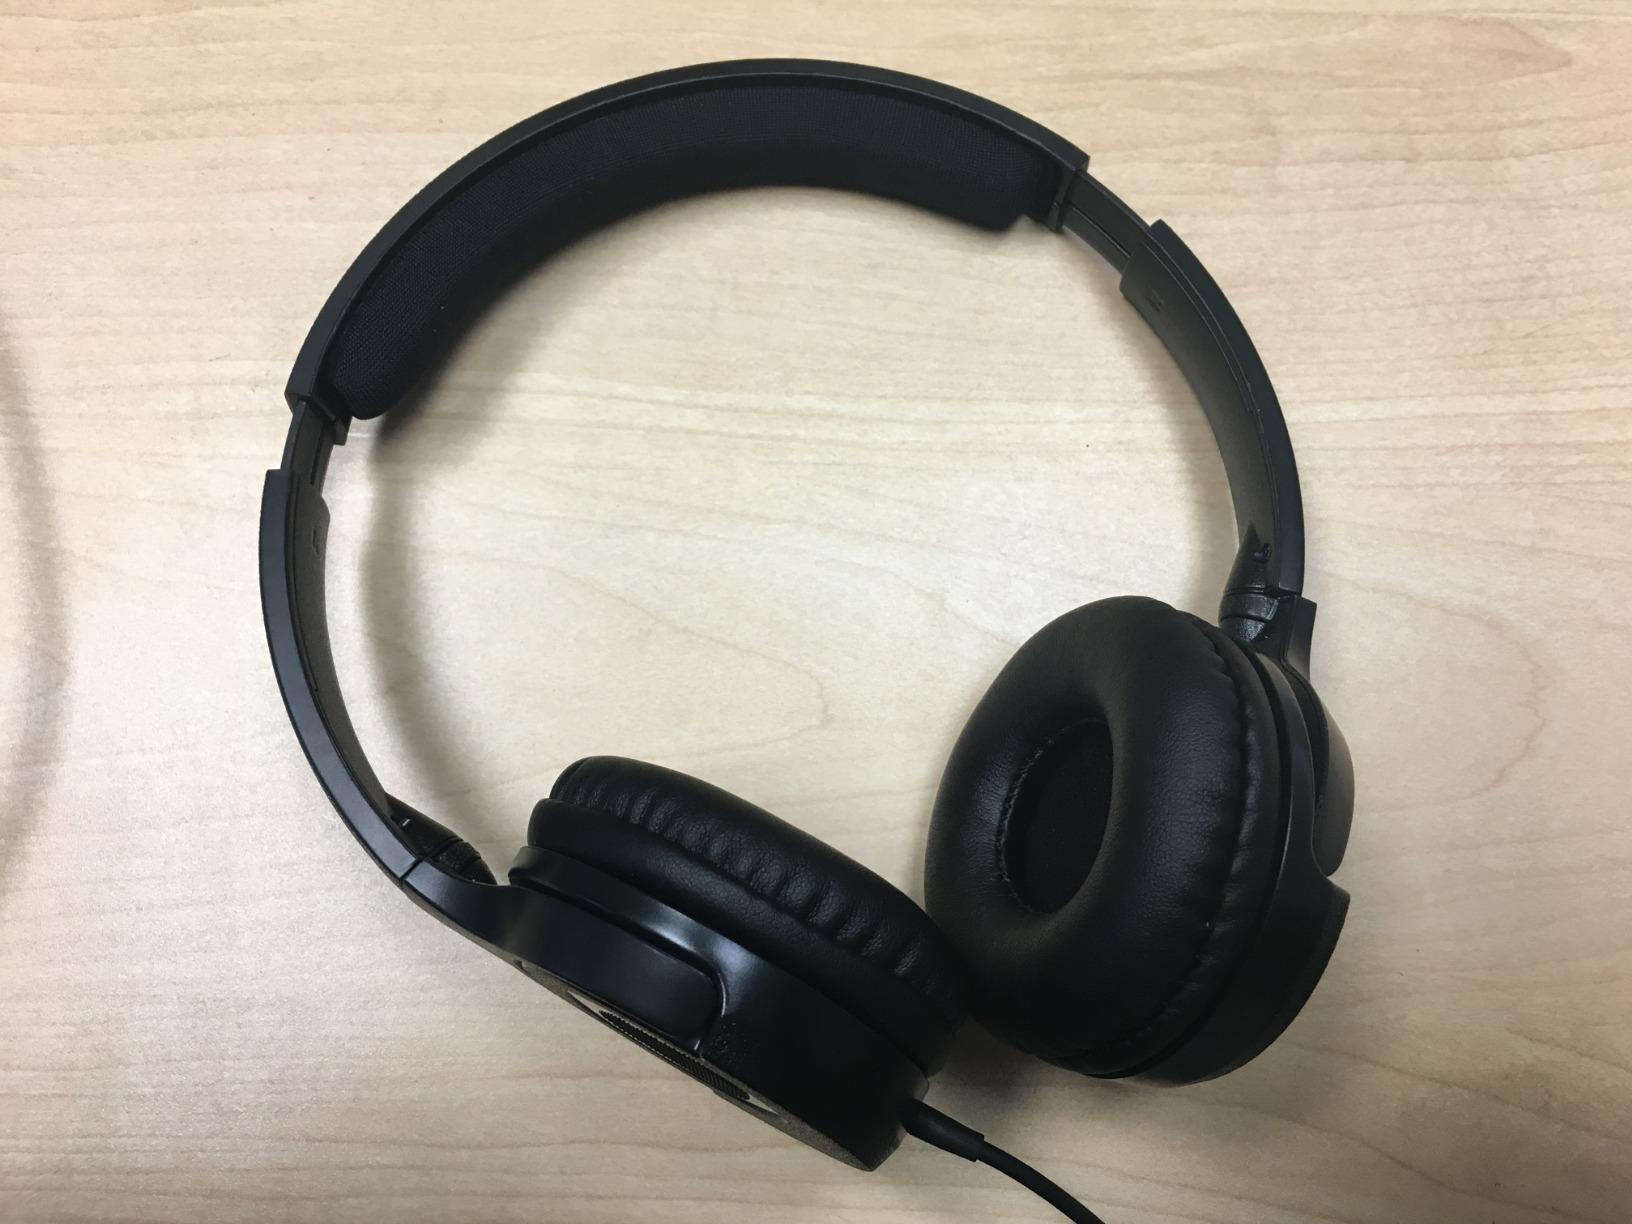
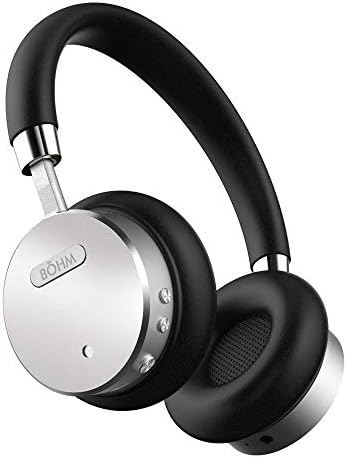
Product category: headphones
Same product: no